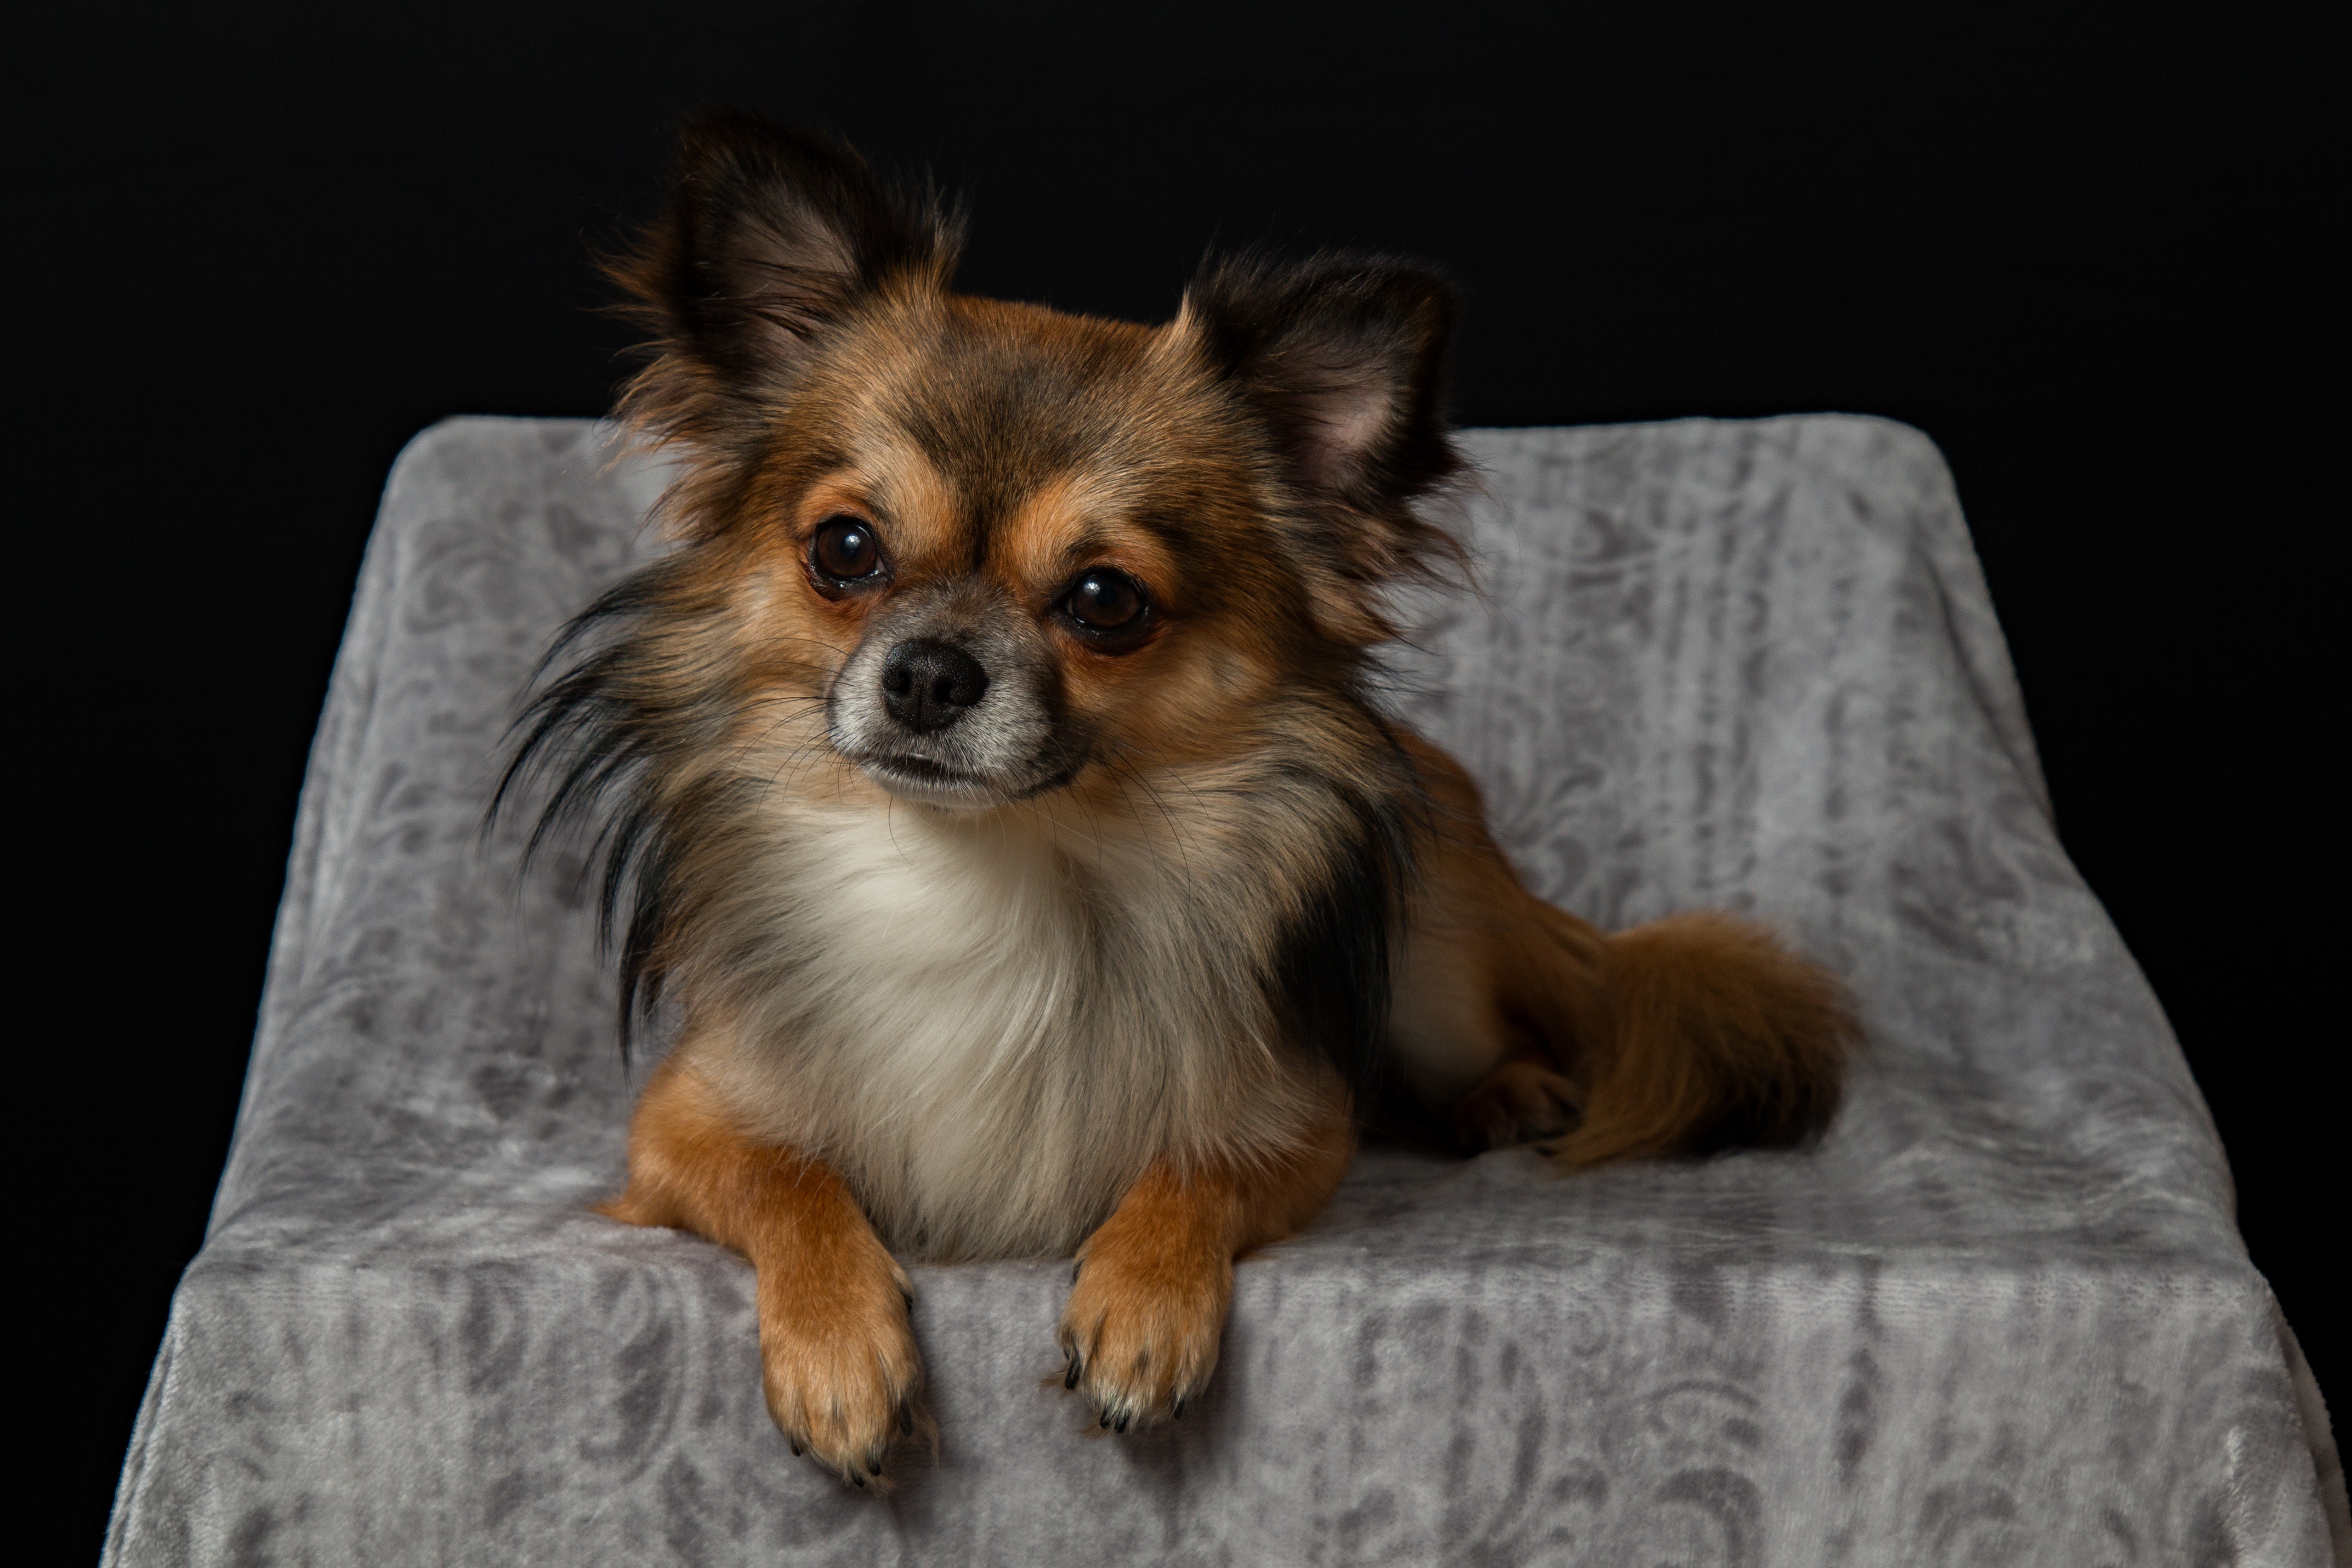
mammal, dog, vertebrate, dog breed, canidae, puppy, carnivore, companion dog, snout, pomeranian, russkiy toy, fur, chihuahua, fawn, sporting group, rare breed dog, toy dog, whiskers